Queen of the Yukon

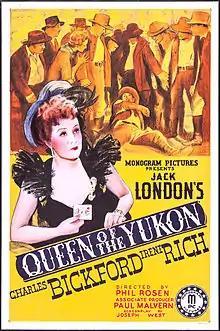
Theatrical release poster

Queen Of The Yukon is a 1940 American Western film. The film is an adaptation of Jack London's story. Filming took place in Big Bear Lake, California.